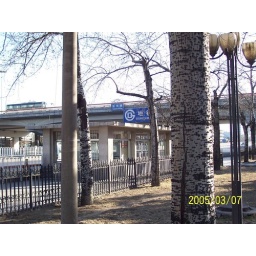
Wukesong means five pine trees in Chinese. it's the west fourth ring road